James W. St. Clair

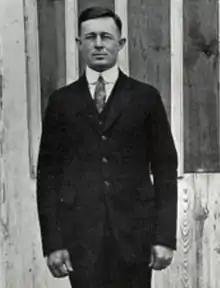
St. Clair pictured in "The Yucca 1922", North Texas State Normal yearbook

James Watson St. Clair (January 20, 1885 – May 4, 1945) was an American football, basketball, and baseball coach. He served as head football coach at North Texas State Normal College, now the University of North Texas, from 1915 to 1919, compiling a 20–11–2 record.